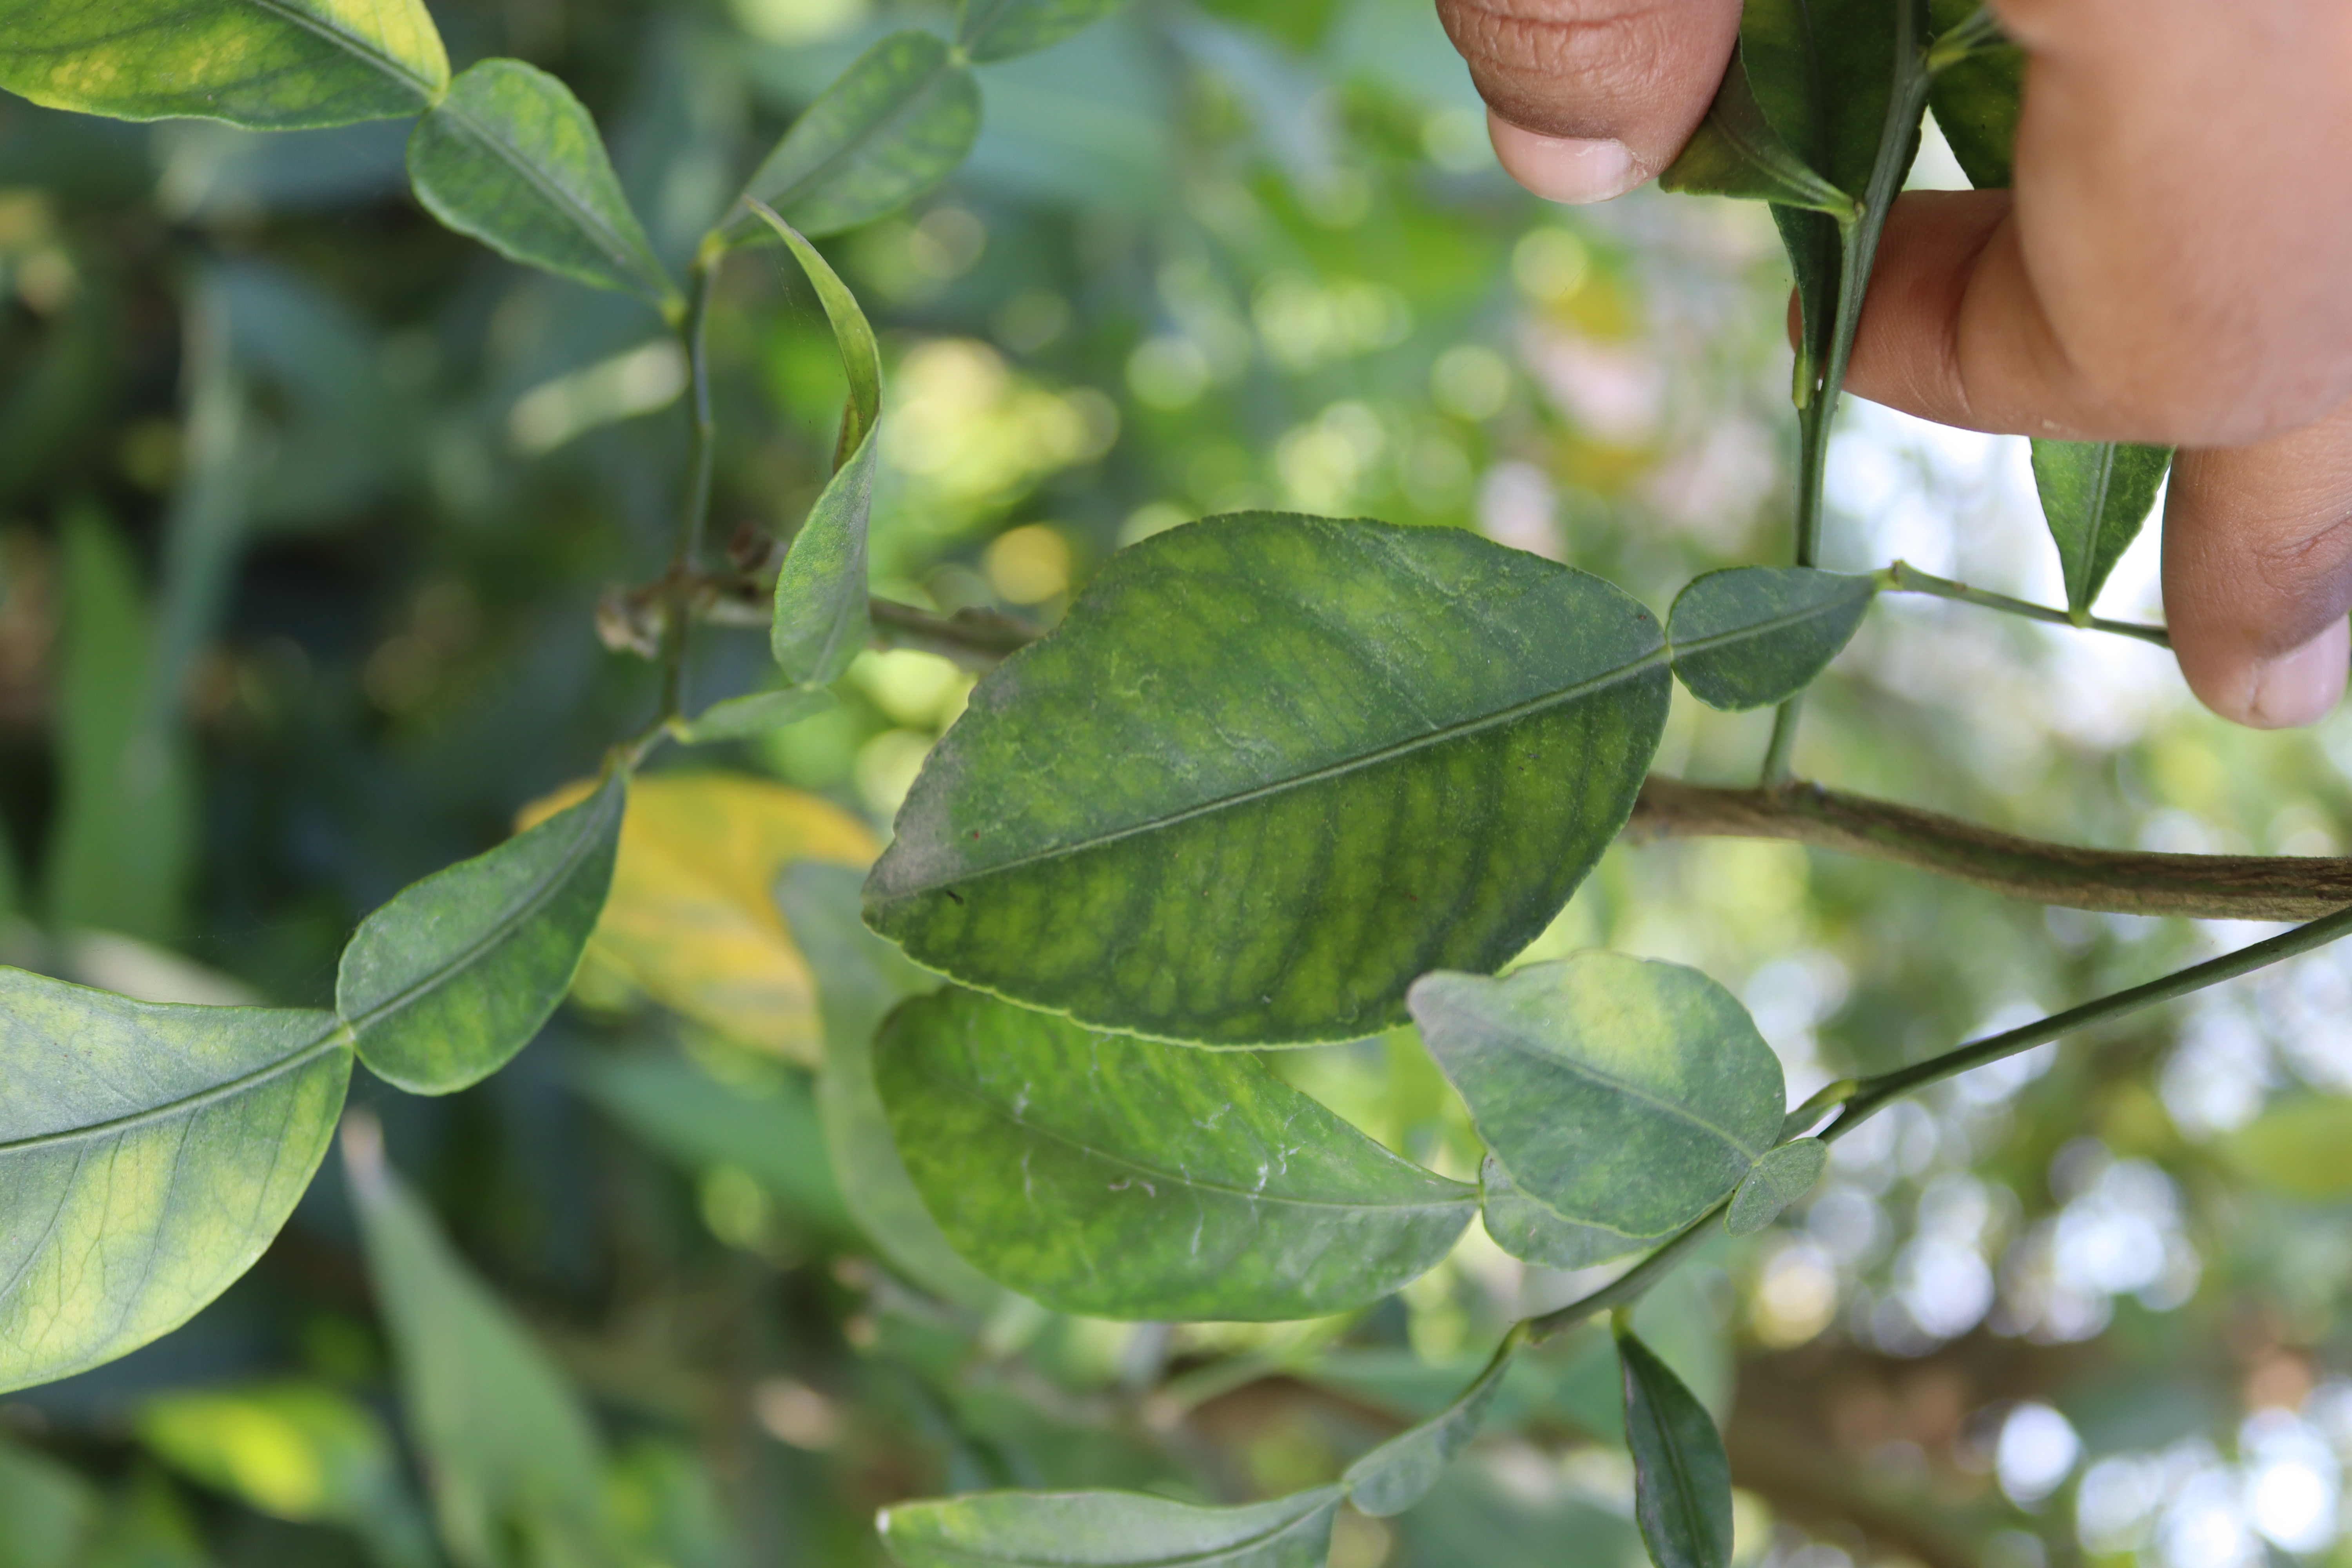
Mandarin leaf variety: Nagpuri